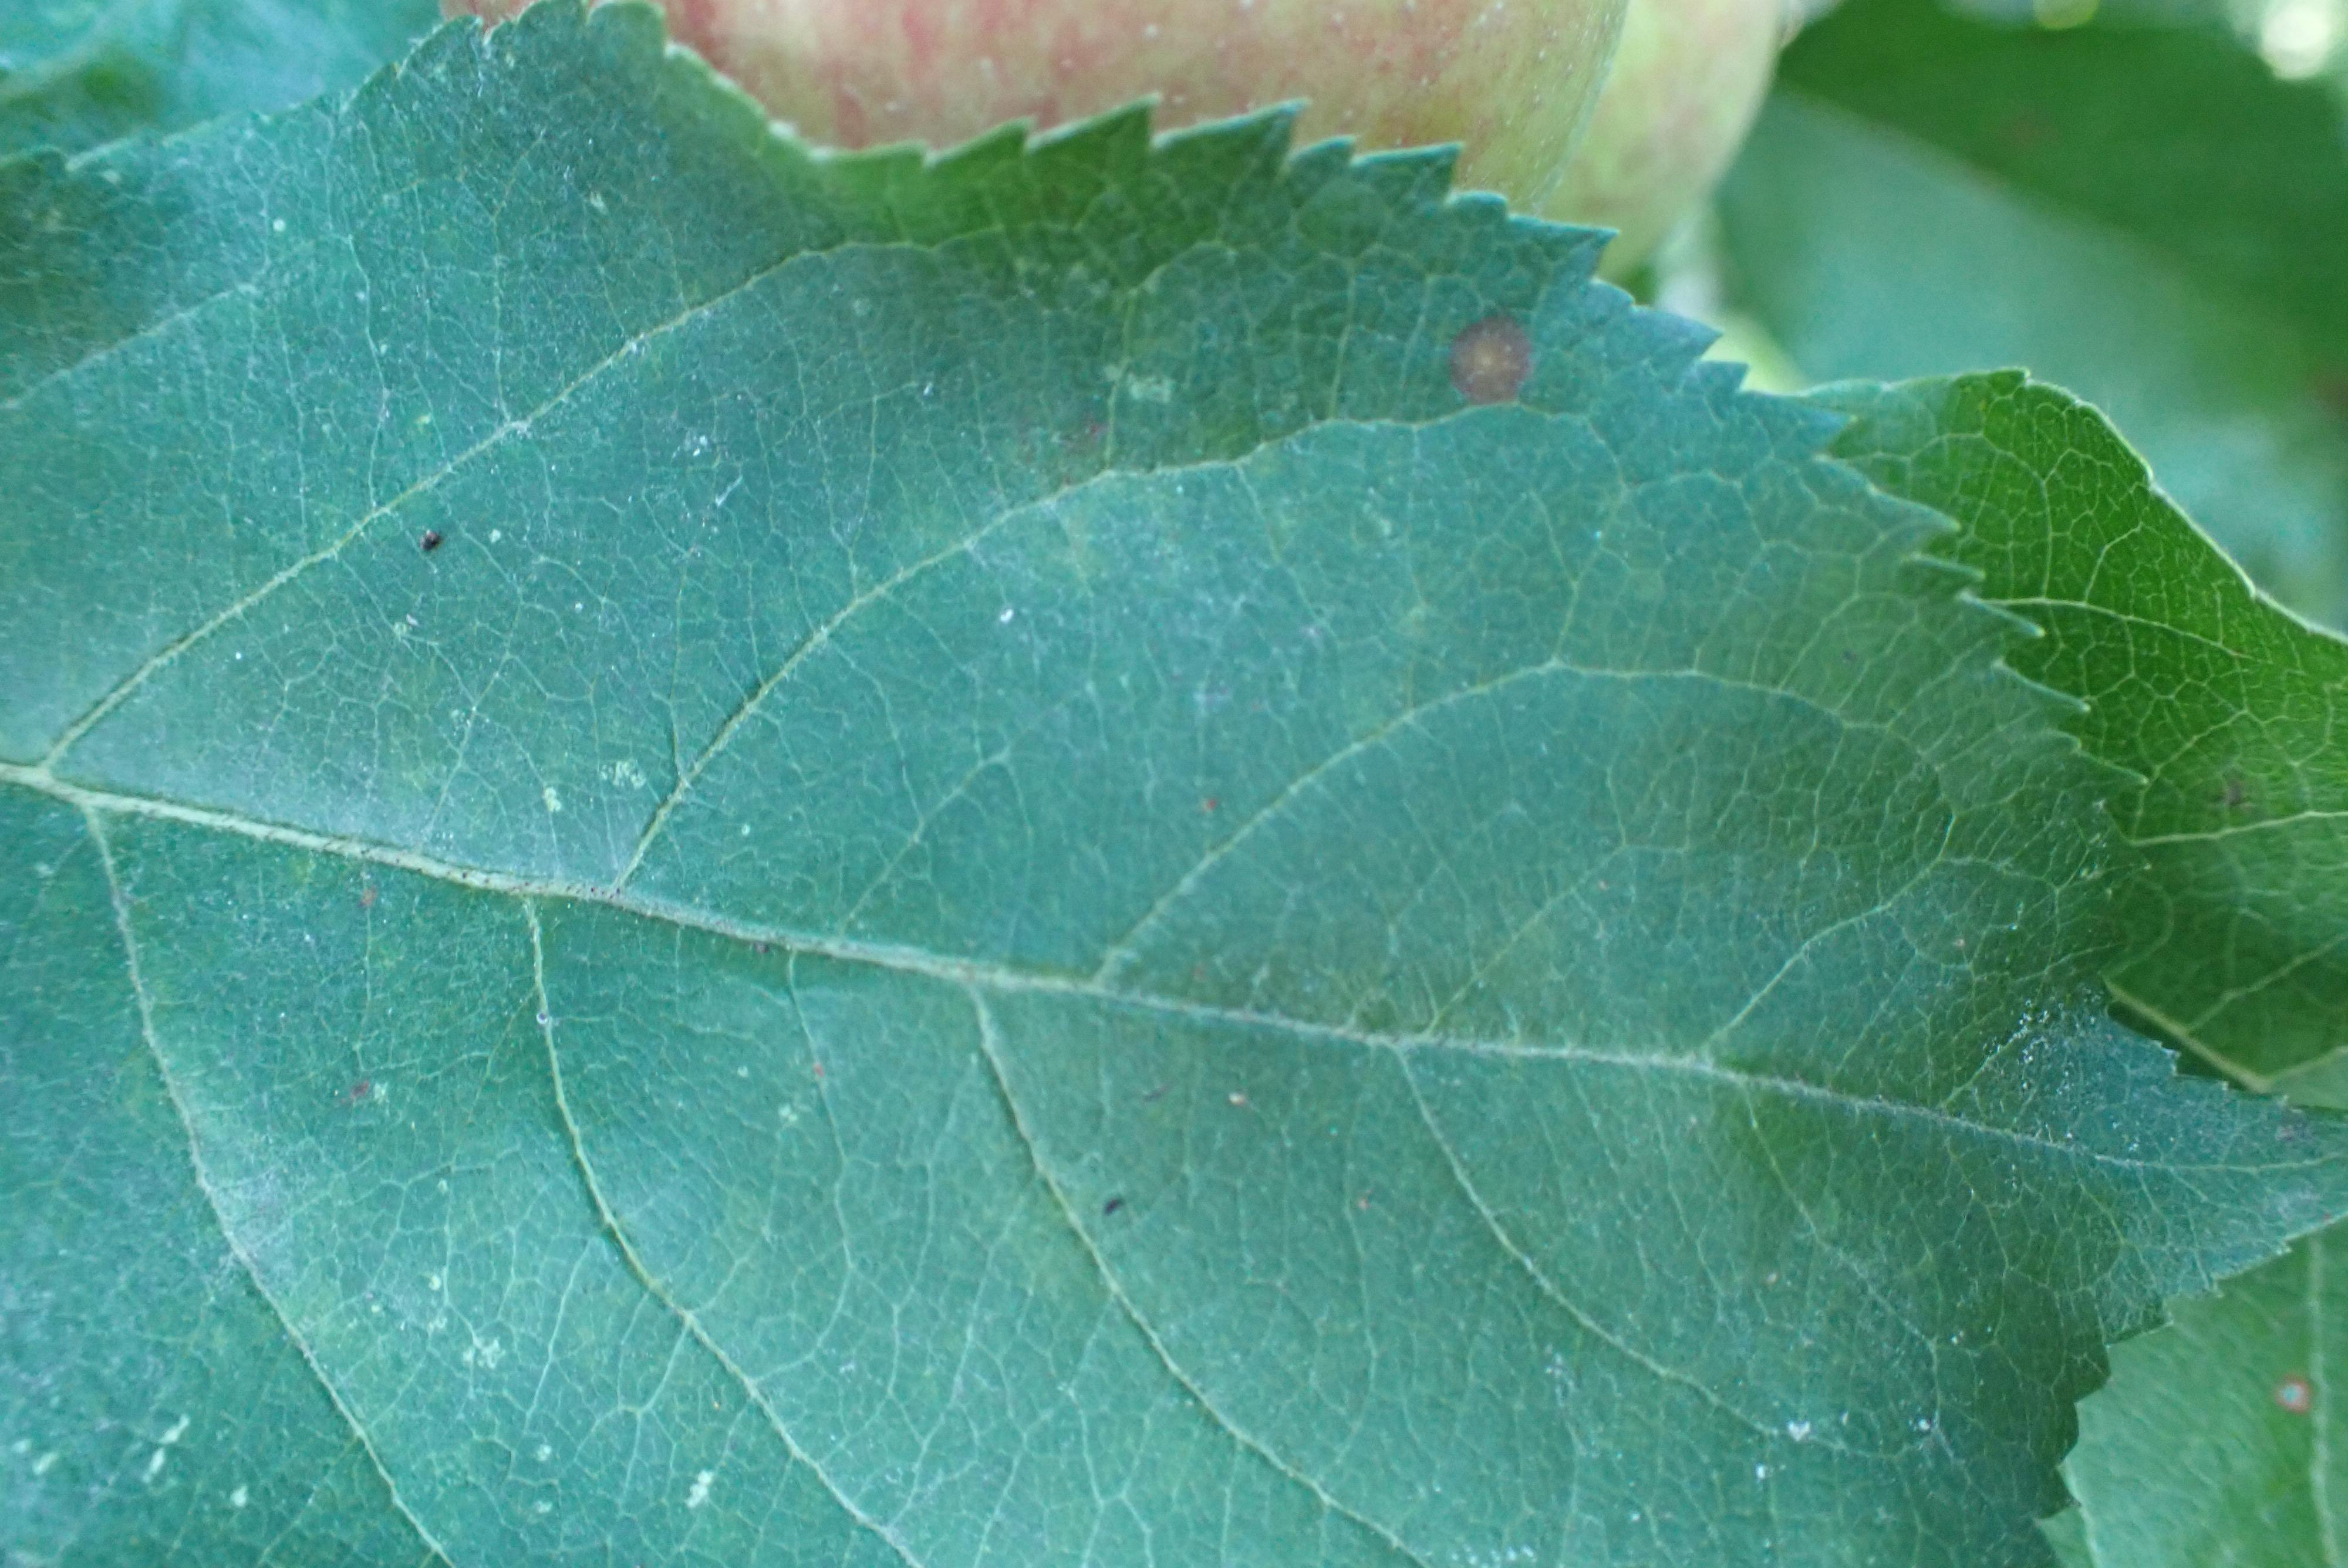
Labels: frog_eye_leaf_spot